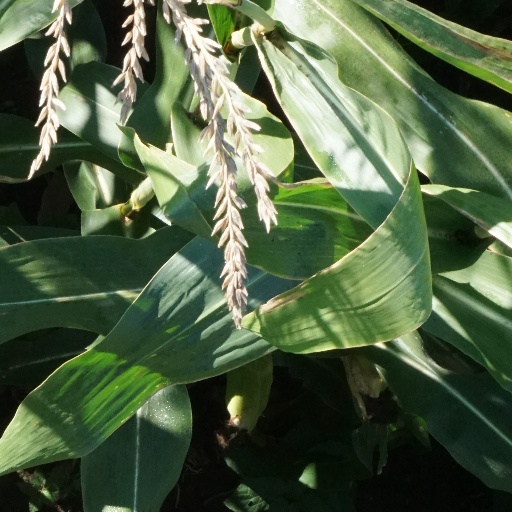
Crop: maize; corn